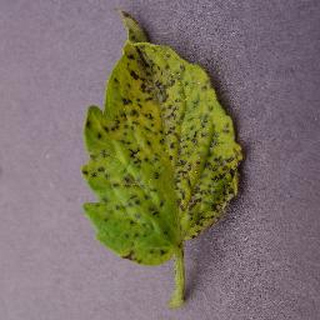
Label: tomato_septoria_leaf_spot